Confiance (1797 ship)

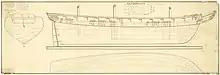
"Confiance" as built in 1797

Completed in Bordeaux in November 1797, "Confiance" capsized at her launch and had to be refloated. On 3 February 1799 "Confiance" captured as "Echo" was sailing from the Cape of Good Hope for London. "Confiance" sent "Echo" to France. 1799 "Confiance" was commissioned under Aurnaud Taudin in May 1799.